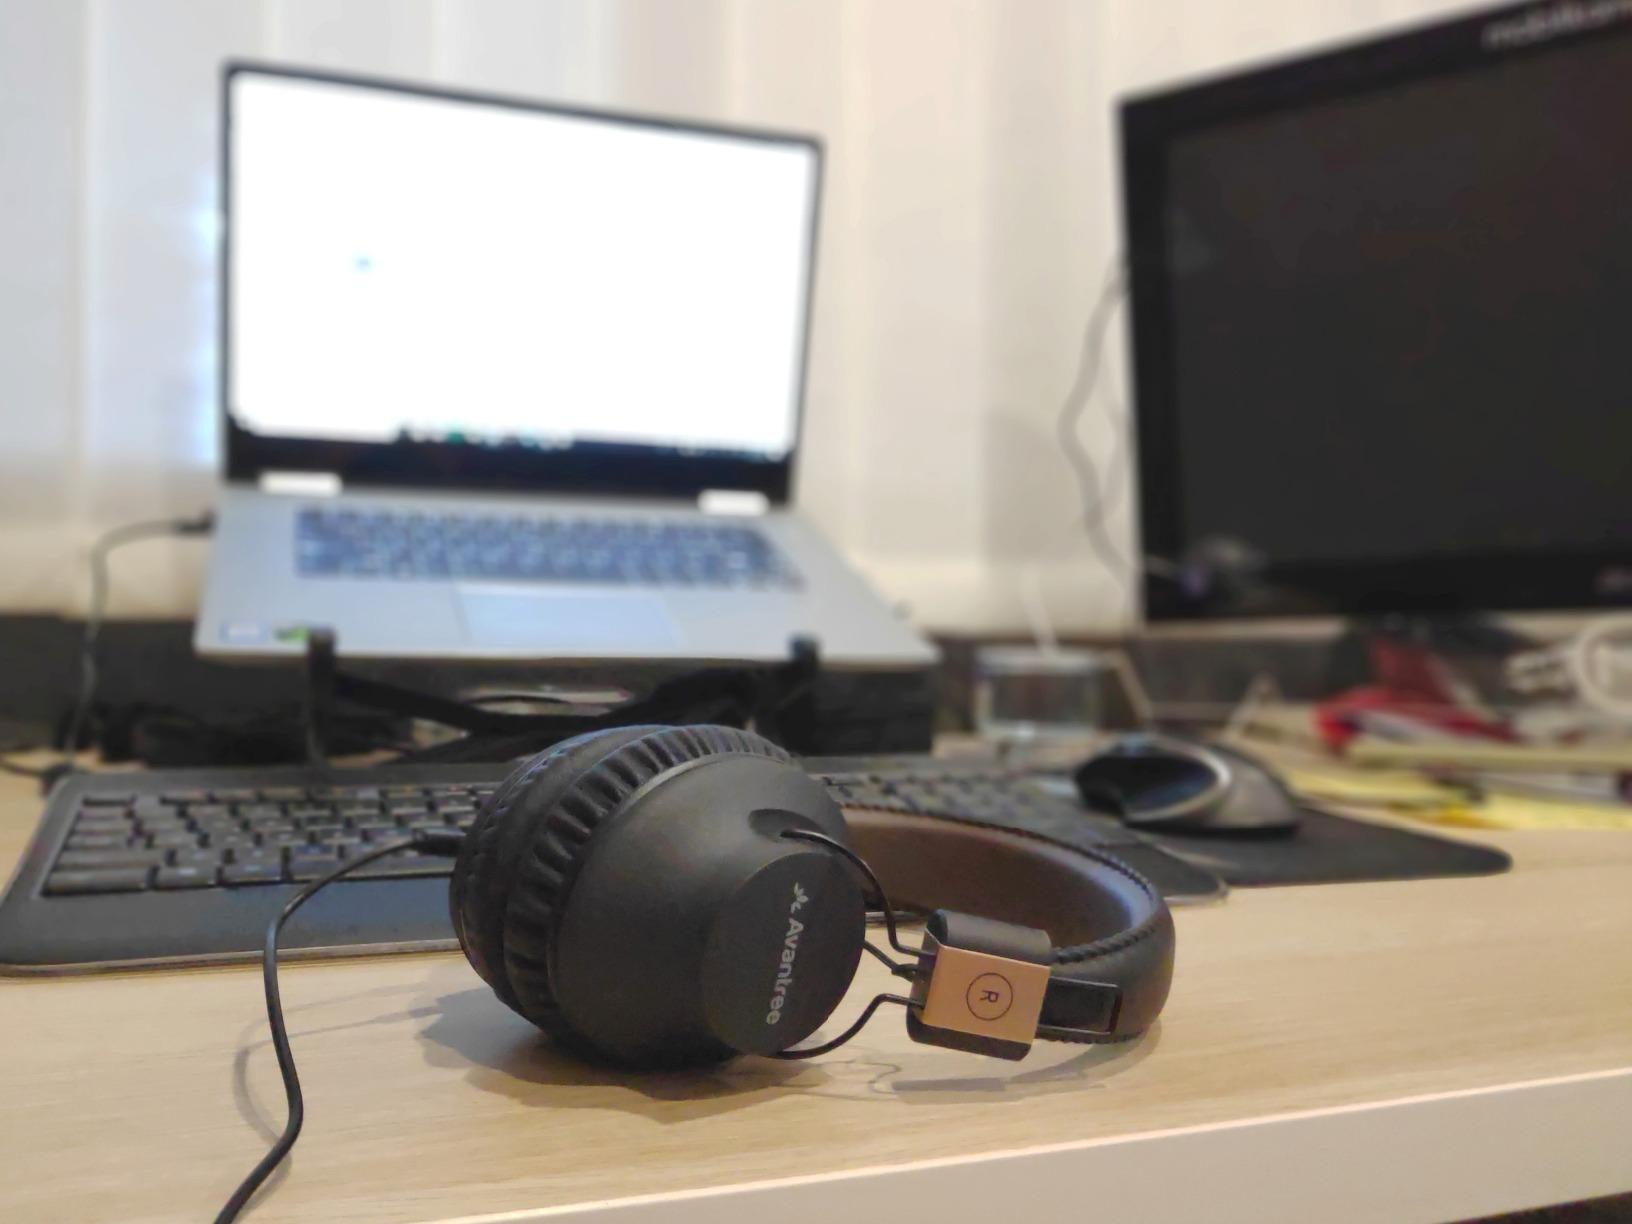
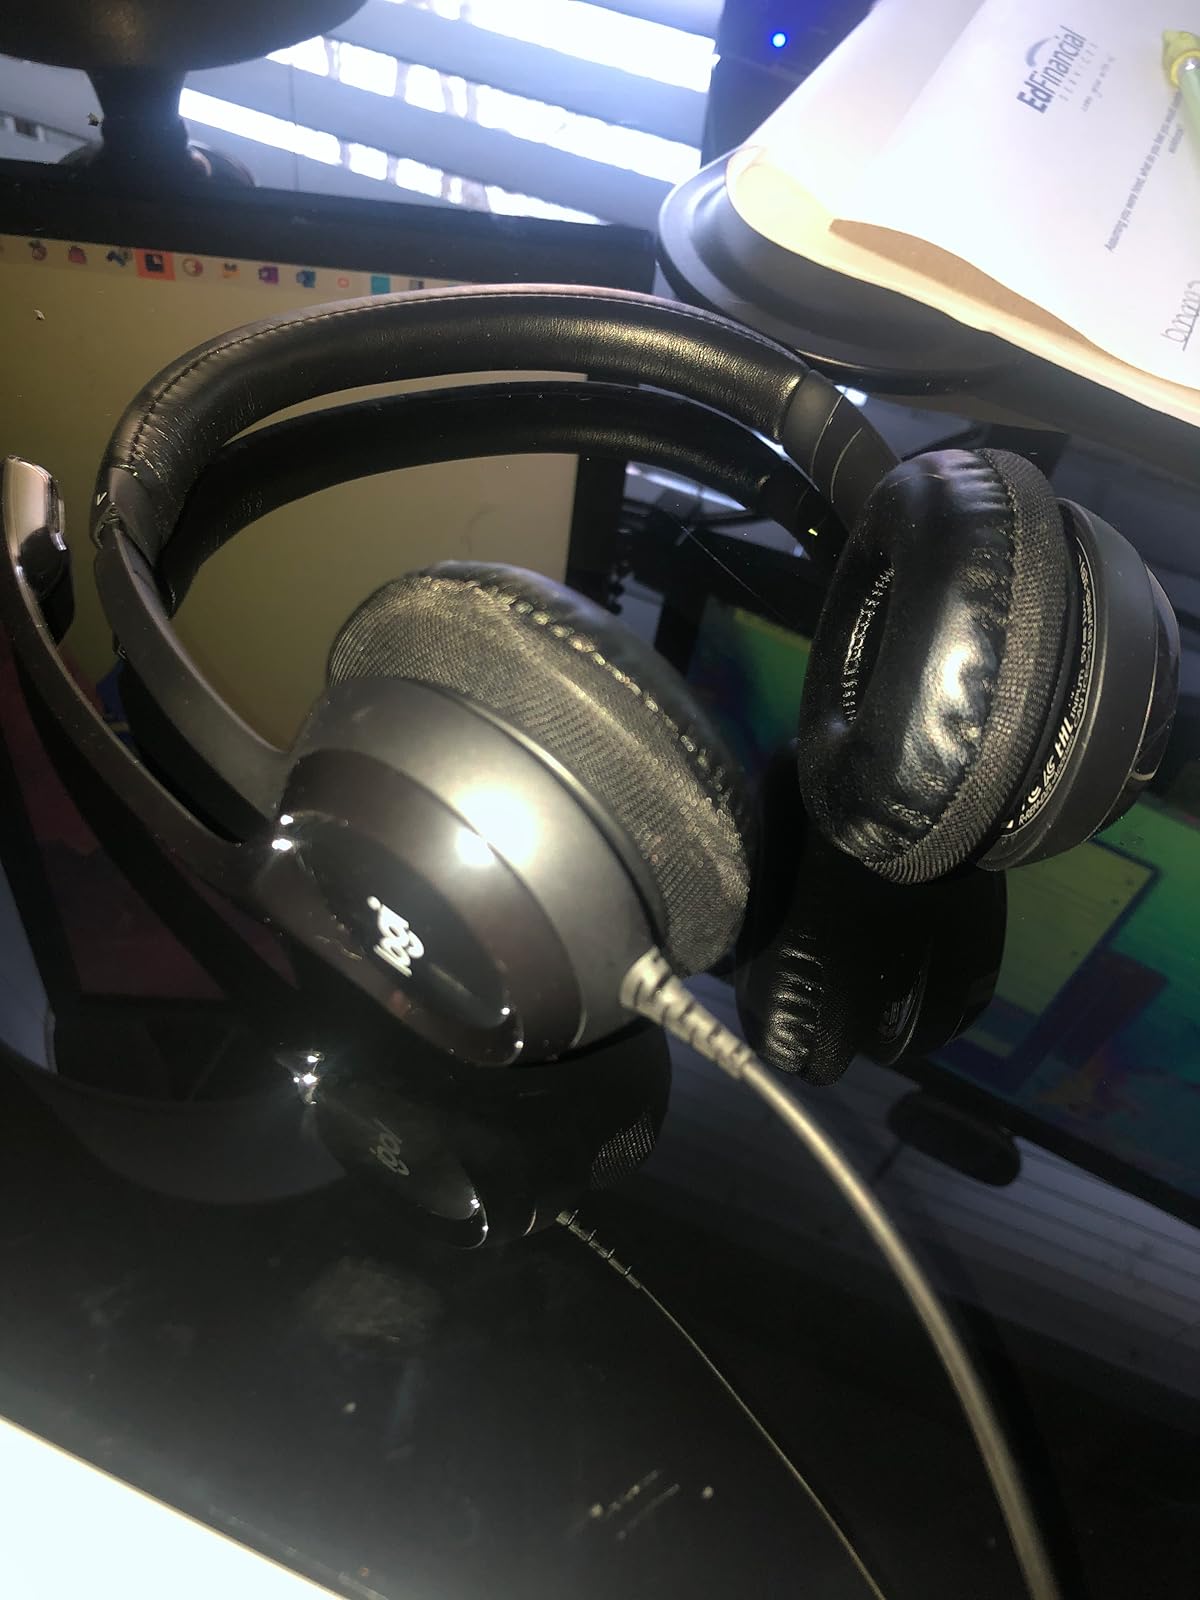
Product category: headphones
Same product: no